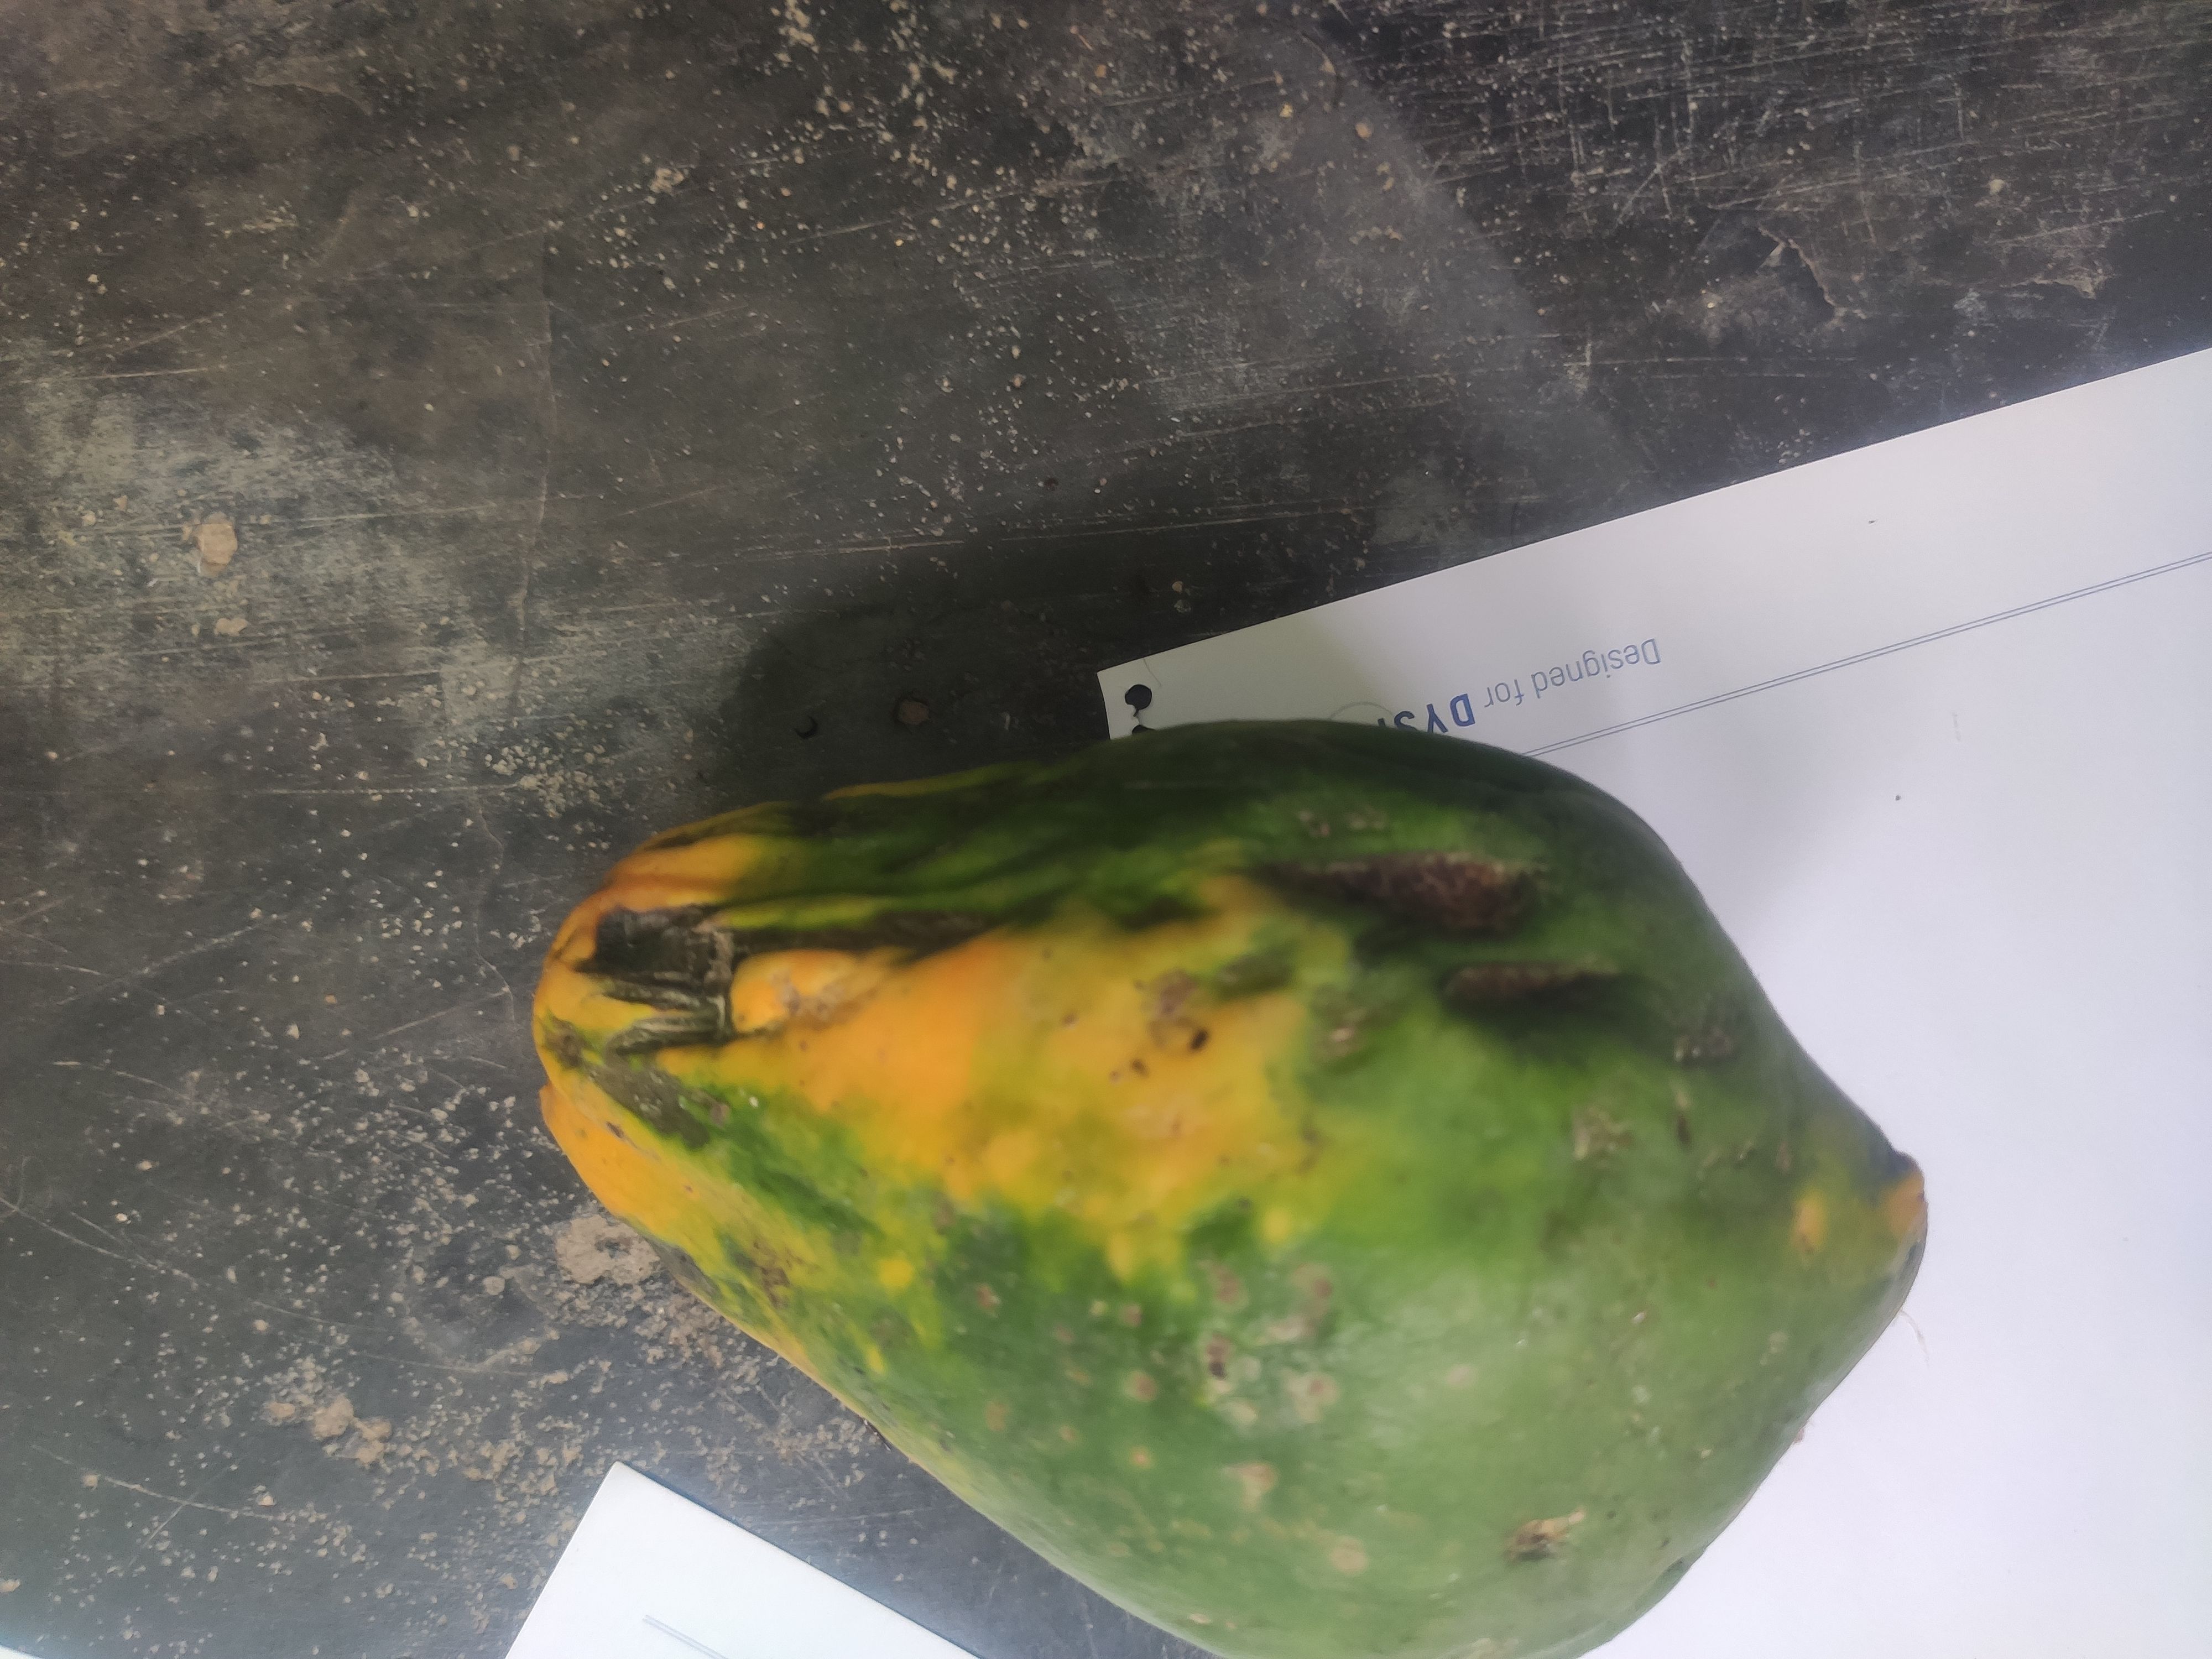
Fruit: papayas
Grade: 2nd-grade